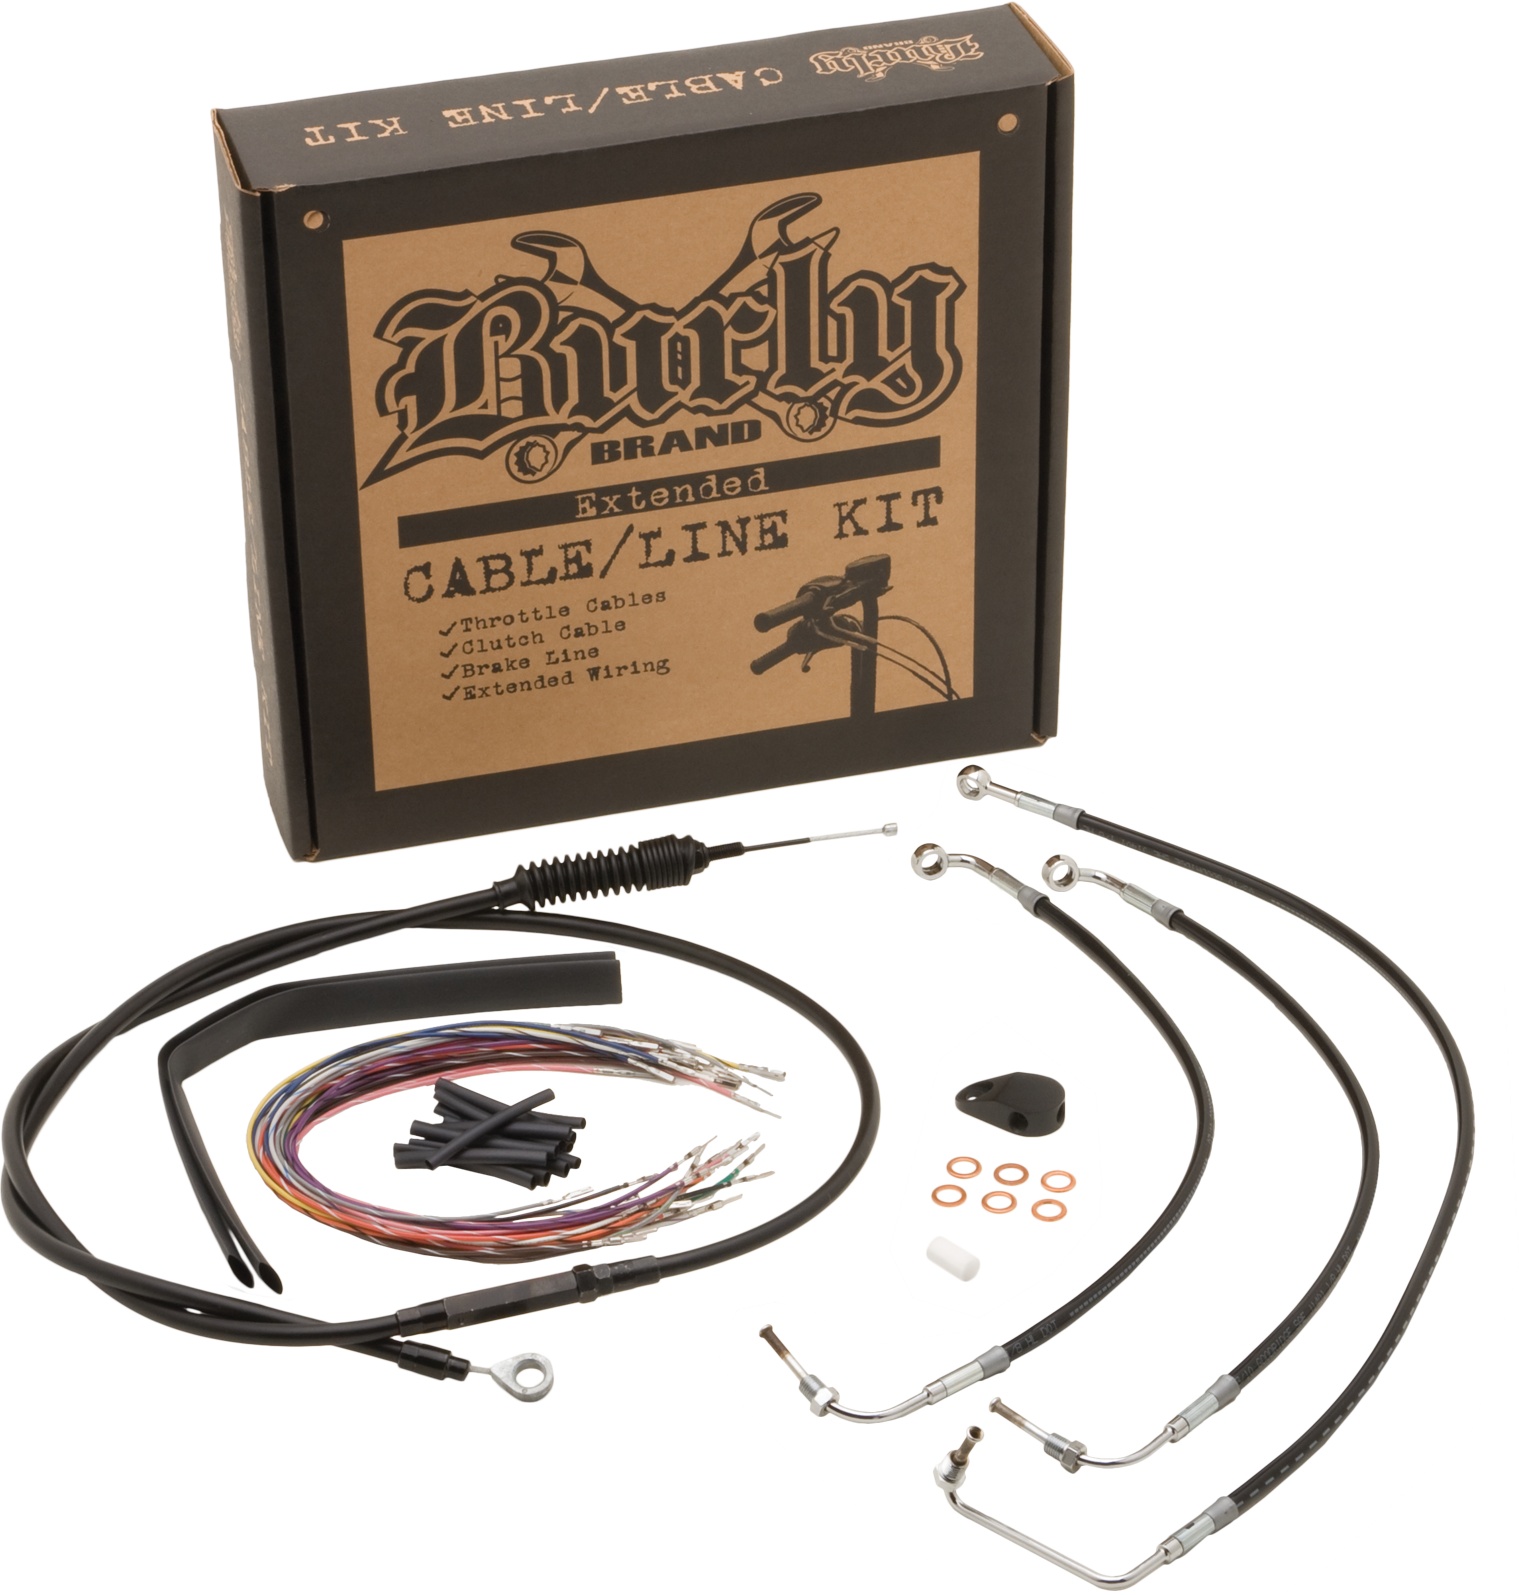
Burly Cntrl Kit 14" Ape Black
Features: Burly has engineered each package to end the guesswork, mismatched lines and floppy cables by including throttle cables, clutch cable, brake line and wiring specific to the year, make and model of your bike Includes everything you'll need to install your specific style of bars with instructions to help walk you through the install. High quality coatings - Teflon inner and UV Outer Rust preventative finishing DOT, SAE Kits available in Black or Stainless Steel Clear Coated CABLE KITS FOR APEHANGERS CABLE KITS FOR BAGGER APEHANGERS CABLE KITS FOR T-BAR / DRAG BARS
Brand: BURLY BRAND
Category: Sporting Goods > Outdoor Recreation > Cycling > Bicycle Parts > Bicycle Cable Housings